History of Beijing

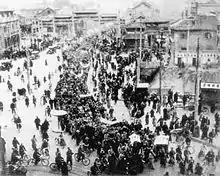
Students marched through Beiping on December 9, 1935 calling on the Nationalist Chinese government to resist Japanese expansion into northern China.

On May 3, 1644, the Manchus seized Beijing in the name of freeing the city from the rebel forces of Li Zicheng. Dorgon held a state funeral for the Chongzhen Emperor of the Ming dynasty and reappointed many Ming officials. In October, he moved the child Shunzhi Emperor from the old capital Shenyang into the Forbidden City and made Beijing the new seat of the Qing dynasty. In the following decades, the Manchus would conquer the rest of the country and ruled China for nearly three centuries from the city. During this era, Beijing was also known as Jingshi which corresponds with the Manchu name Gemun Hecen. The city's population, which had fallen to 144,000 in 1644, rebounded to 539,000 in 1647 (the population of the surrounding area rose from 554,000 to 1.3 million).